B. Sasikumar

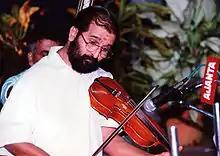
B. Sasikumar in concert in 2001

B. Sasikumar (27 April 1949 – 25 November 2023) was an Indian Carnatic music violinist, musician, teacher, composer and writer from Thiruvananthapuram, Kerala.